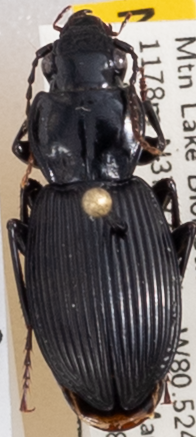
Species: Pterostichus coracinus
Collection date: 2019-06-18
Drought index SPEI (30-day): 0.36
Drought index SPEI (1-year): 2.09
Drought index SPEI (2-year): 2.09